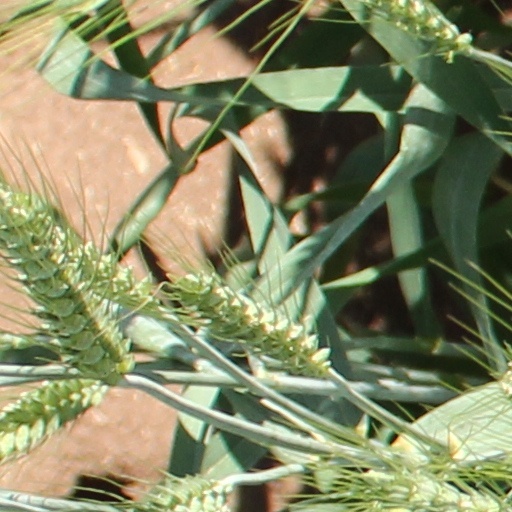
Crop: wheat